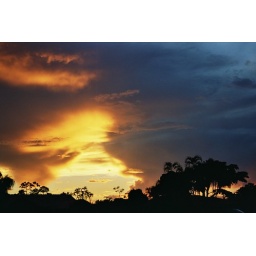
golden lake in the sky